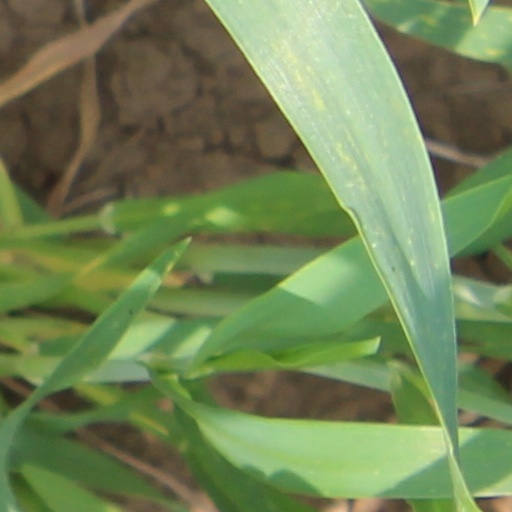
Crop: wheat